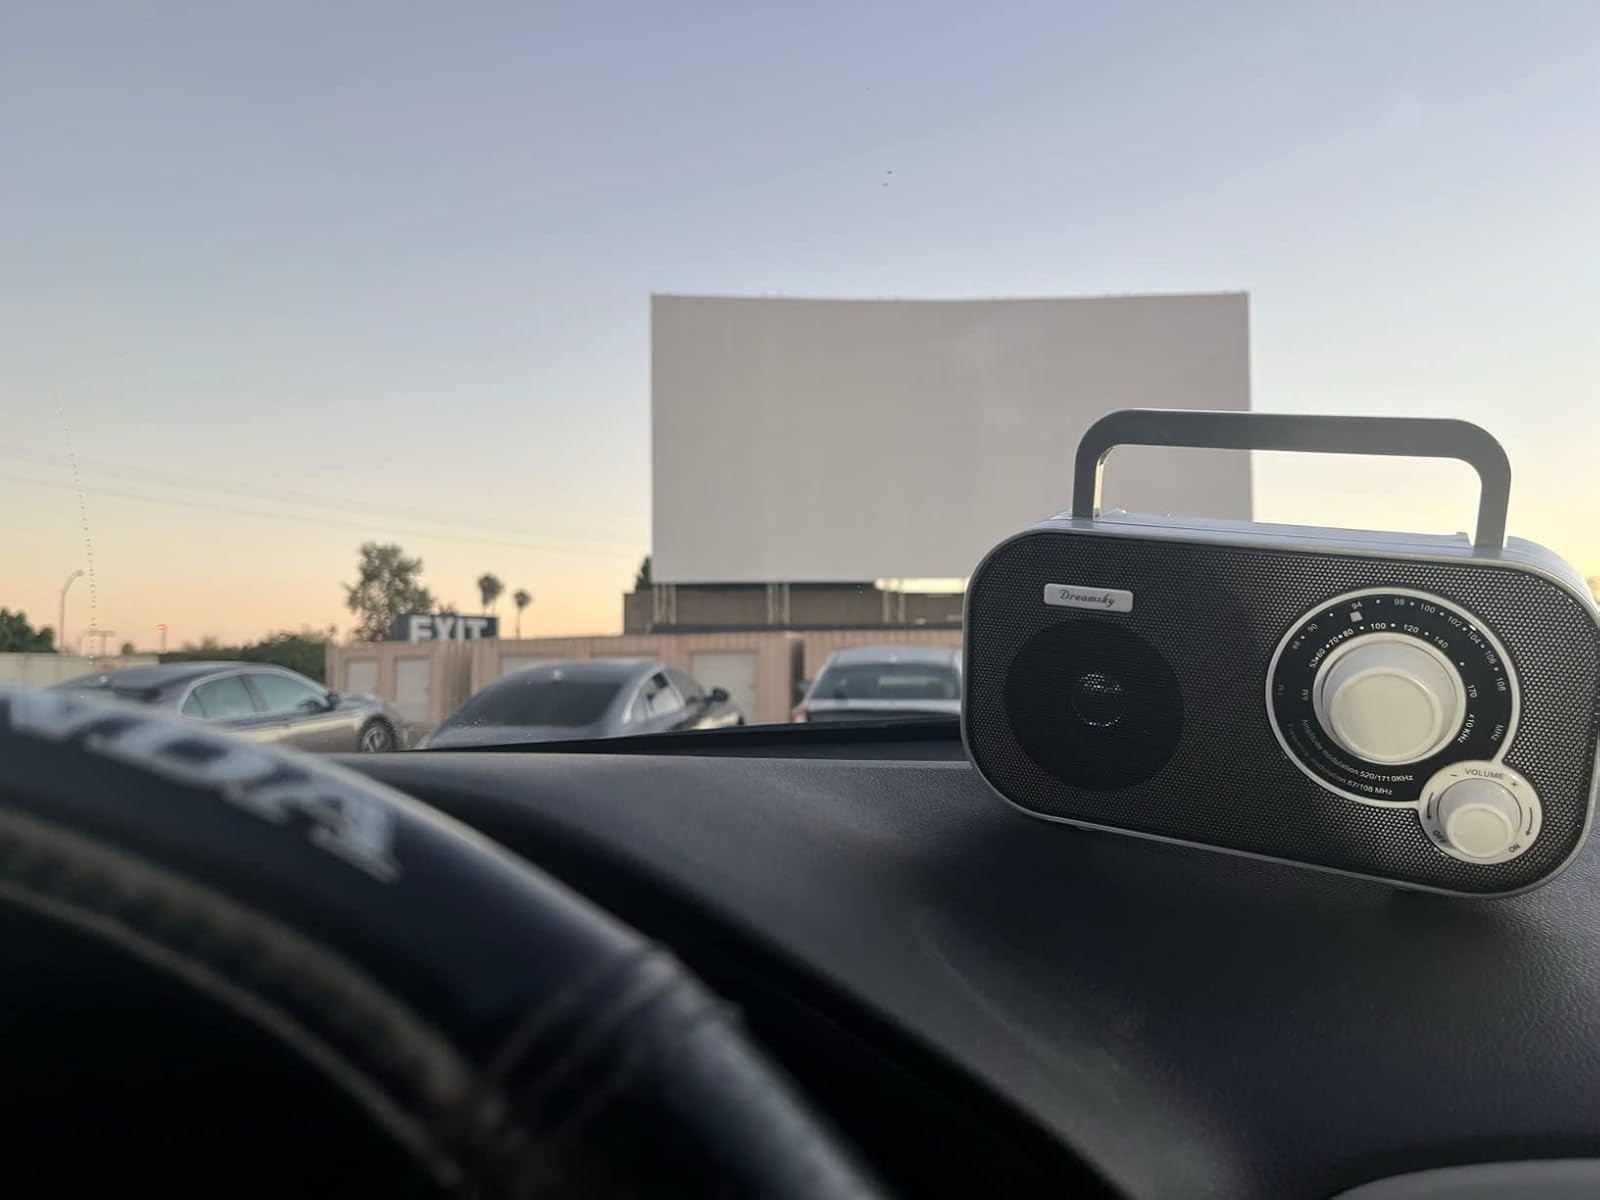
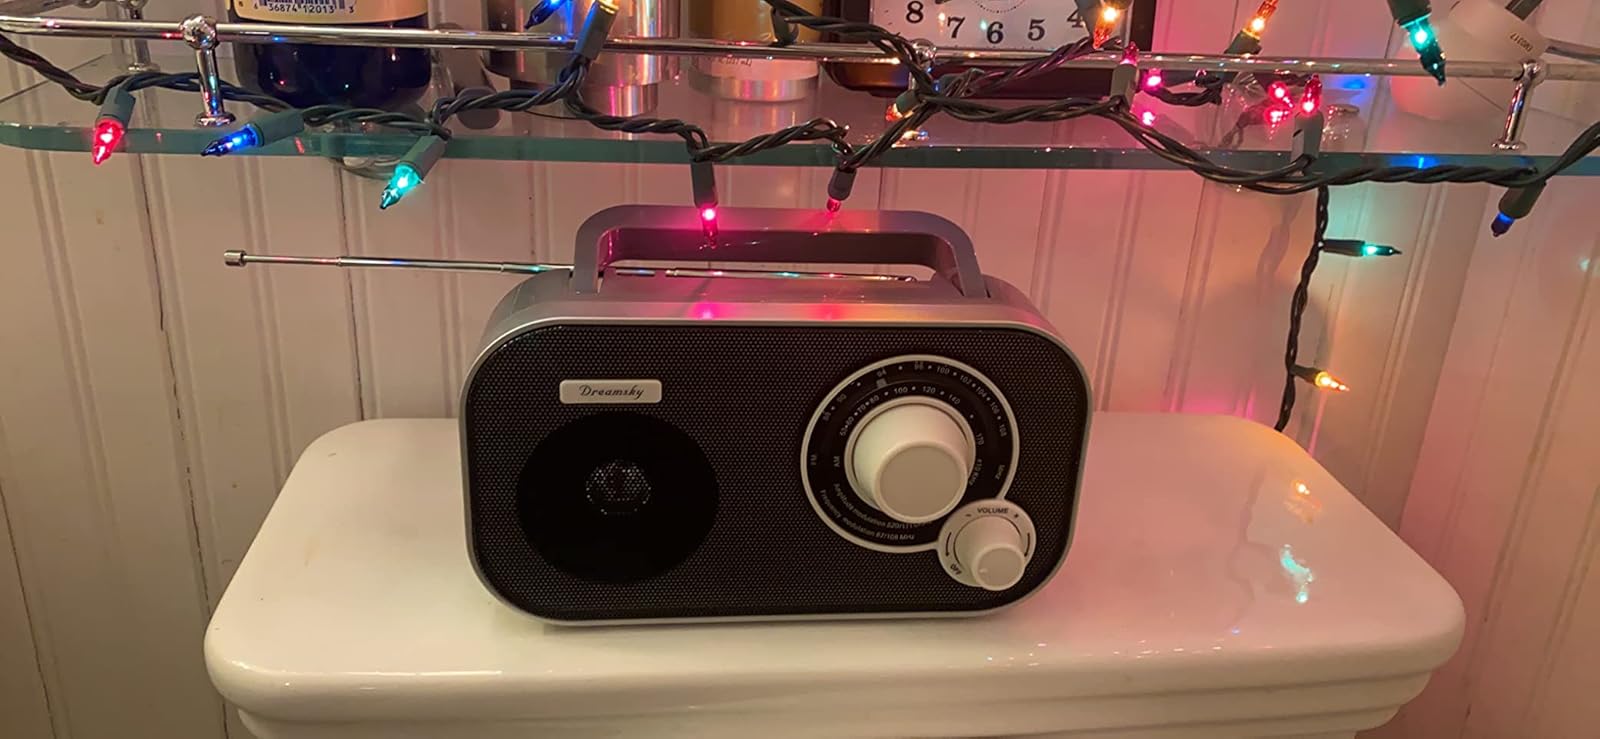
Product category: radio
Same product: yes